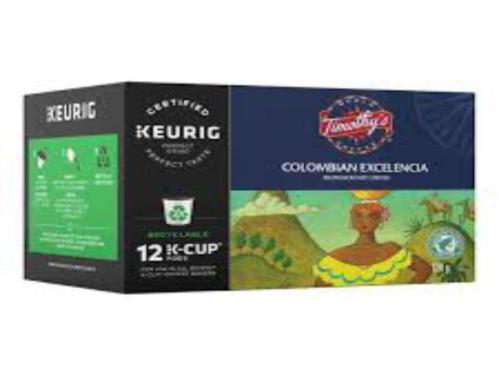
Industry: Food